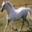
Label: horse